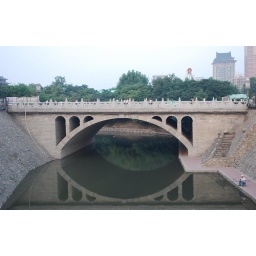
Around Xi'an's ancient city wall people fish in the still waters.